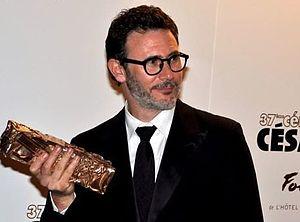
Michel Hazanavicius à la cérémonie des César
The Artist ou L'Artiste au Québec est une comédie romantique française muette et en noir et blanc, écrite et réalisée par Michel Hazanavicius et sortie en 2011.
La 37ᵉ cérémonie des César du cinéma, organisée par l'Académie des arts et techniques du cinéma, a eu lieu le 24 février 2012 au théâtre du Châtelet à Paris, et a récompensé les films sortis en 2011. La soirée était présidée par Guillaume Canet et présentée par Antoine de Caunes.
Michel Hazanavicius [miʃɛl azanavisjys], né le 29 mars 1967 à Paris, est un réalisateur, scénariste, producteur, monteur et acteur français.